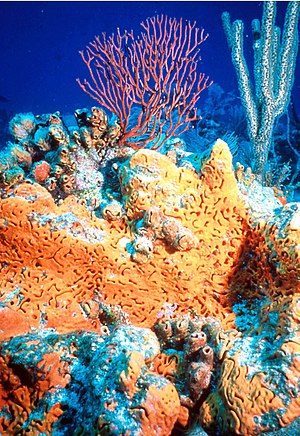
Unikonta
Havsvampe og koraller
Havsvampe og koraller
Unikonta er en fylogenetisk gruppe indenfor Eukaryoterne. Unikonta er kendetegnet ved celler med ingen eller en flagellat. Unikonta omfatter Amoebozoa og Opisthokonta, hvor sidstnævnte omfatter bl.a. dyr og svampe. Unikonter er heterotrofe mens bikonter typisk er autotrofe.